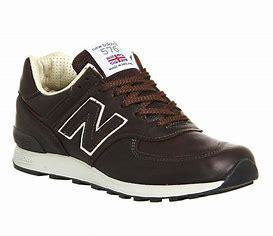
Brand: New
Model: Balance 576